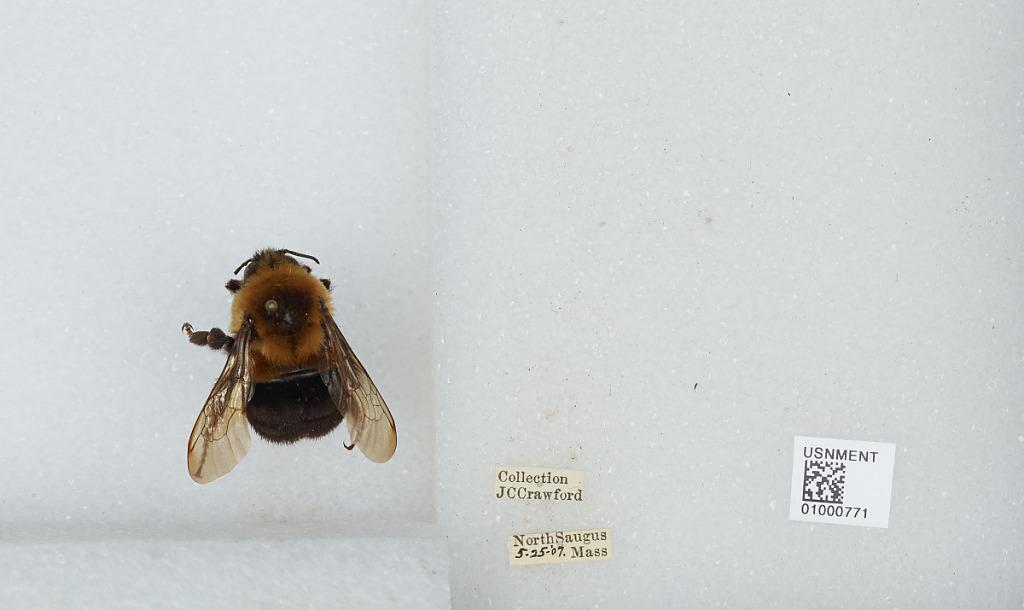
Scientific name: Bombus (Pyrobombus) impatiens Cresson
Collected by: J. Crawford
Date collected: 1907-5-25
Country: United States
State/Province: Massachusetts
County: Essex
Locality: North Saugus
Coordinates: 42.495, -71.0206